Beholder (horse)

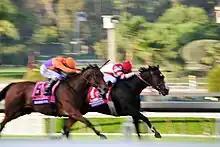
Beholder and Songbird in the stretch run of the Distaff

In her 2016 debut, Stevens was once again in the saddle, and Beholder won the Adoration Stakes for the second time in succession at Santa Anita Park on May 8, the day after the 2016 Kentucky Derby. This was her seventh straight victory in 16 wins overall, of which 14 were stakes wins. On June 4, Beholder appeared to be facing a much sterner task when she took on the 2015 American Champion three-year-old filly Stellar Wind in the Grade I Vanity Mile at Santa Anita. In a slowly run race, Stevens tracked the early leader, Lost Bus, before taking the lead on the turn and winning "effortlessly" by one and a half lengths from Stellar Wind. With this Grade I win, Beholder tied the record of John Henry in winning a Grade I race for five years in a row. However, Stellar Wind turned the tables on Beholder in the 2016 Clement L. Hirsch Stakes, held on July 30, edging Beholder by a half-length in a stretch duel.